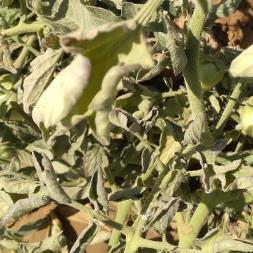
Crop: Tomato
Condition: virosis-d